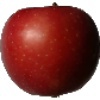
Label: Apple Braeburn 1